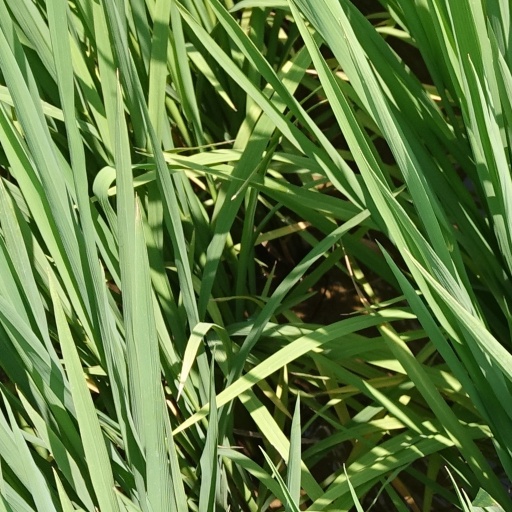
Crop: rice